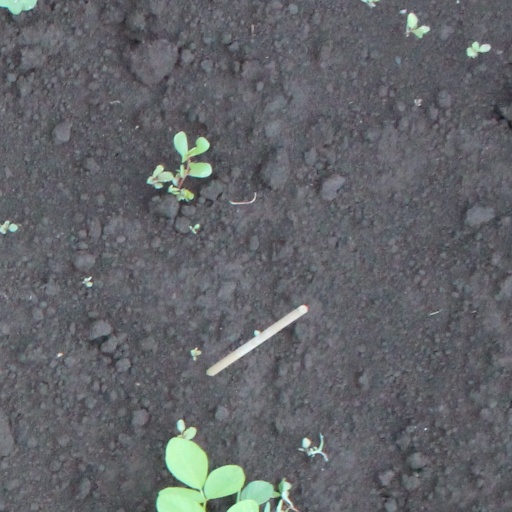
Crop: soybean